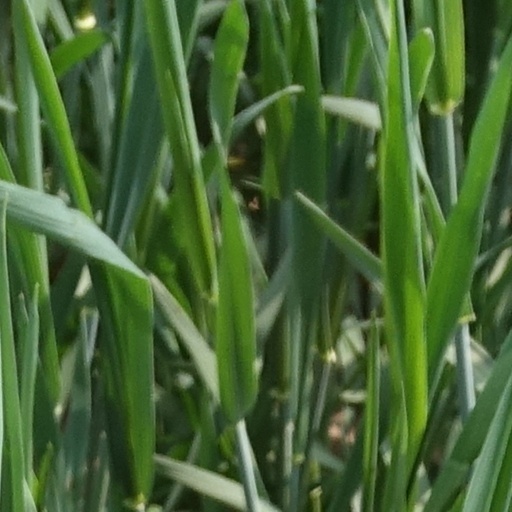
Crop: wheat